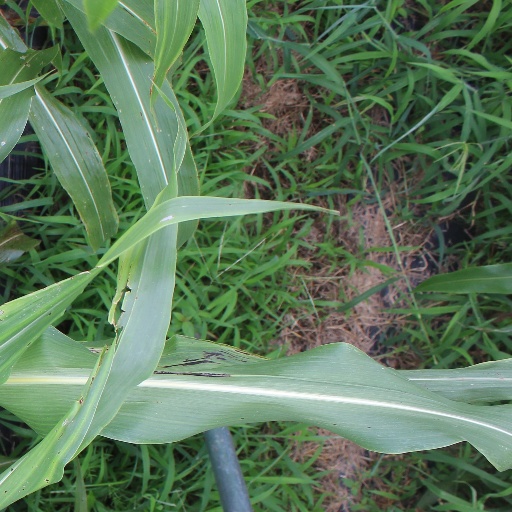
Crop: sorghum